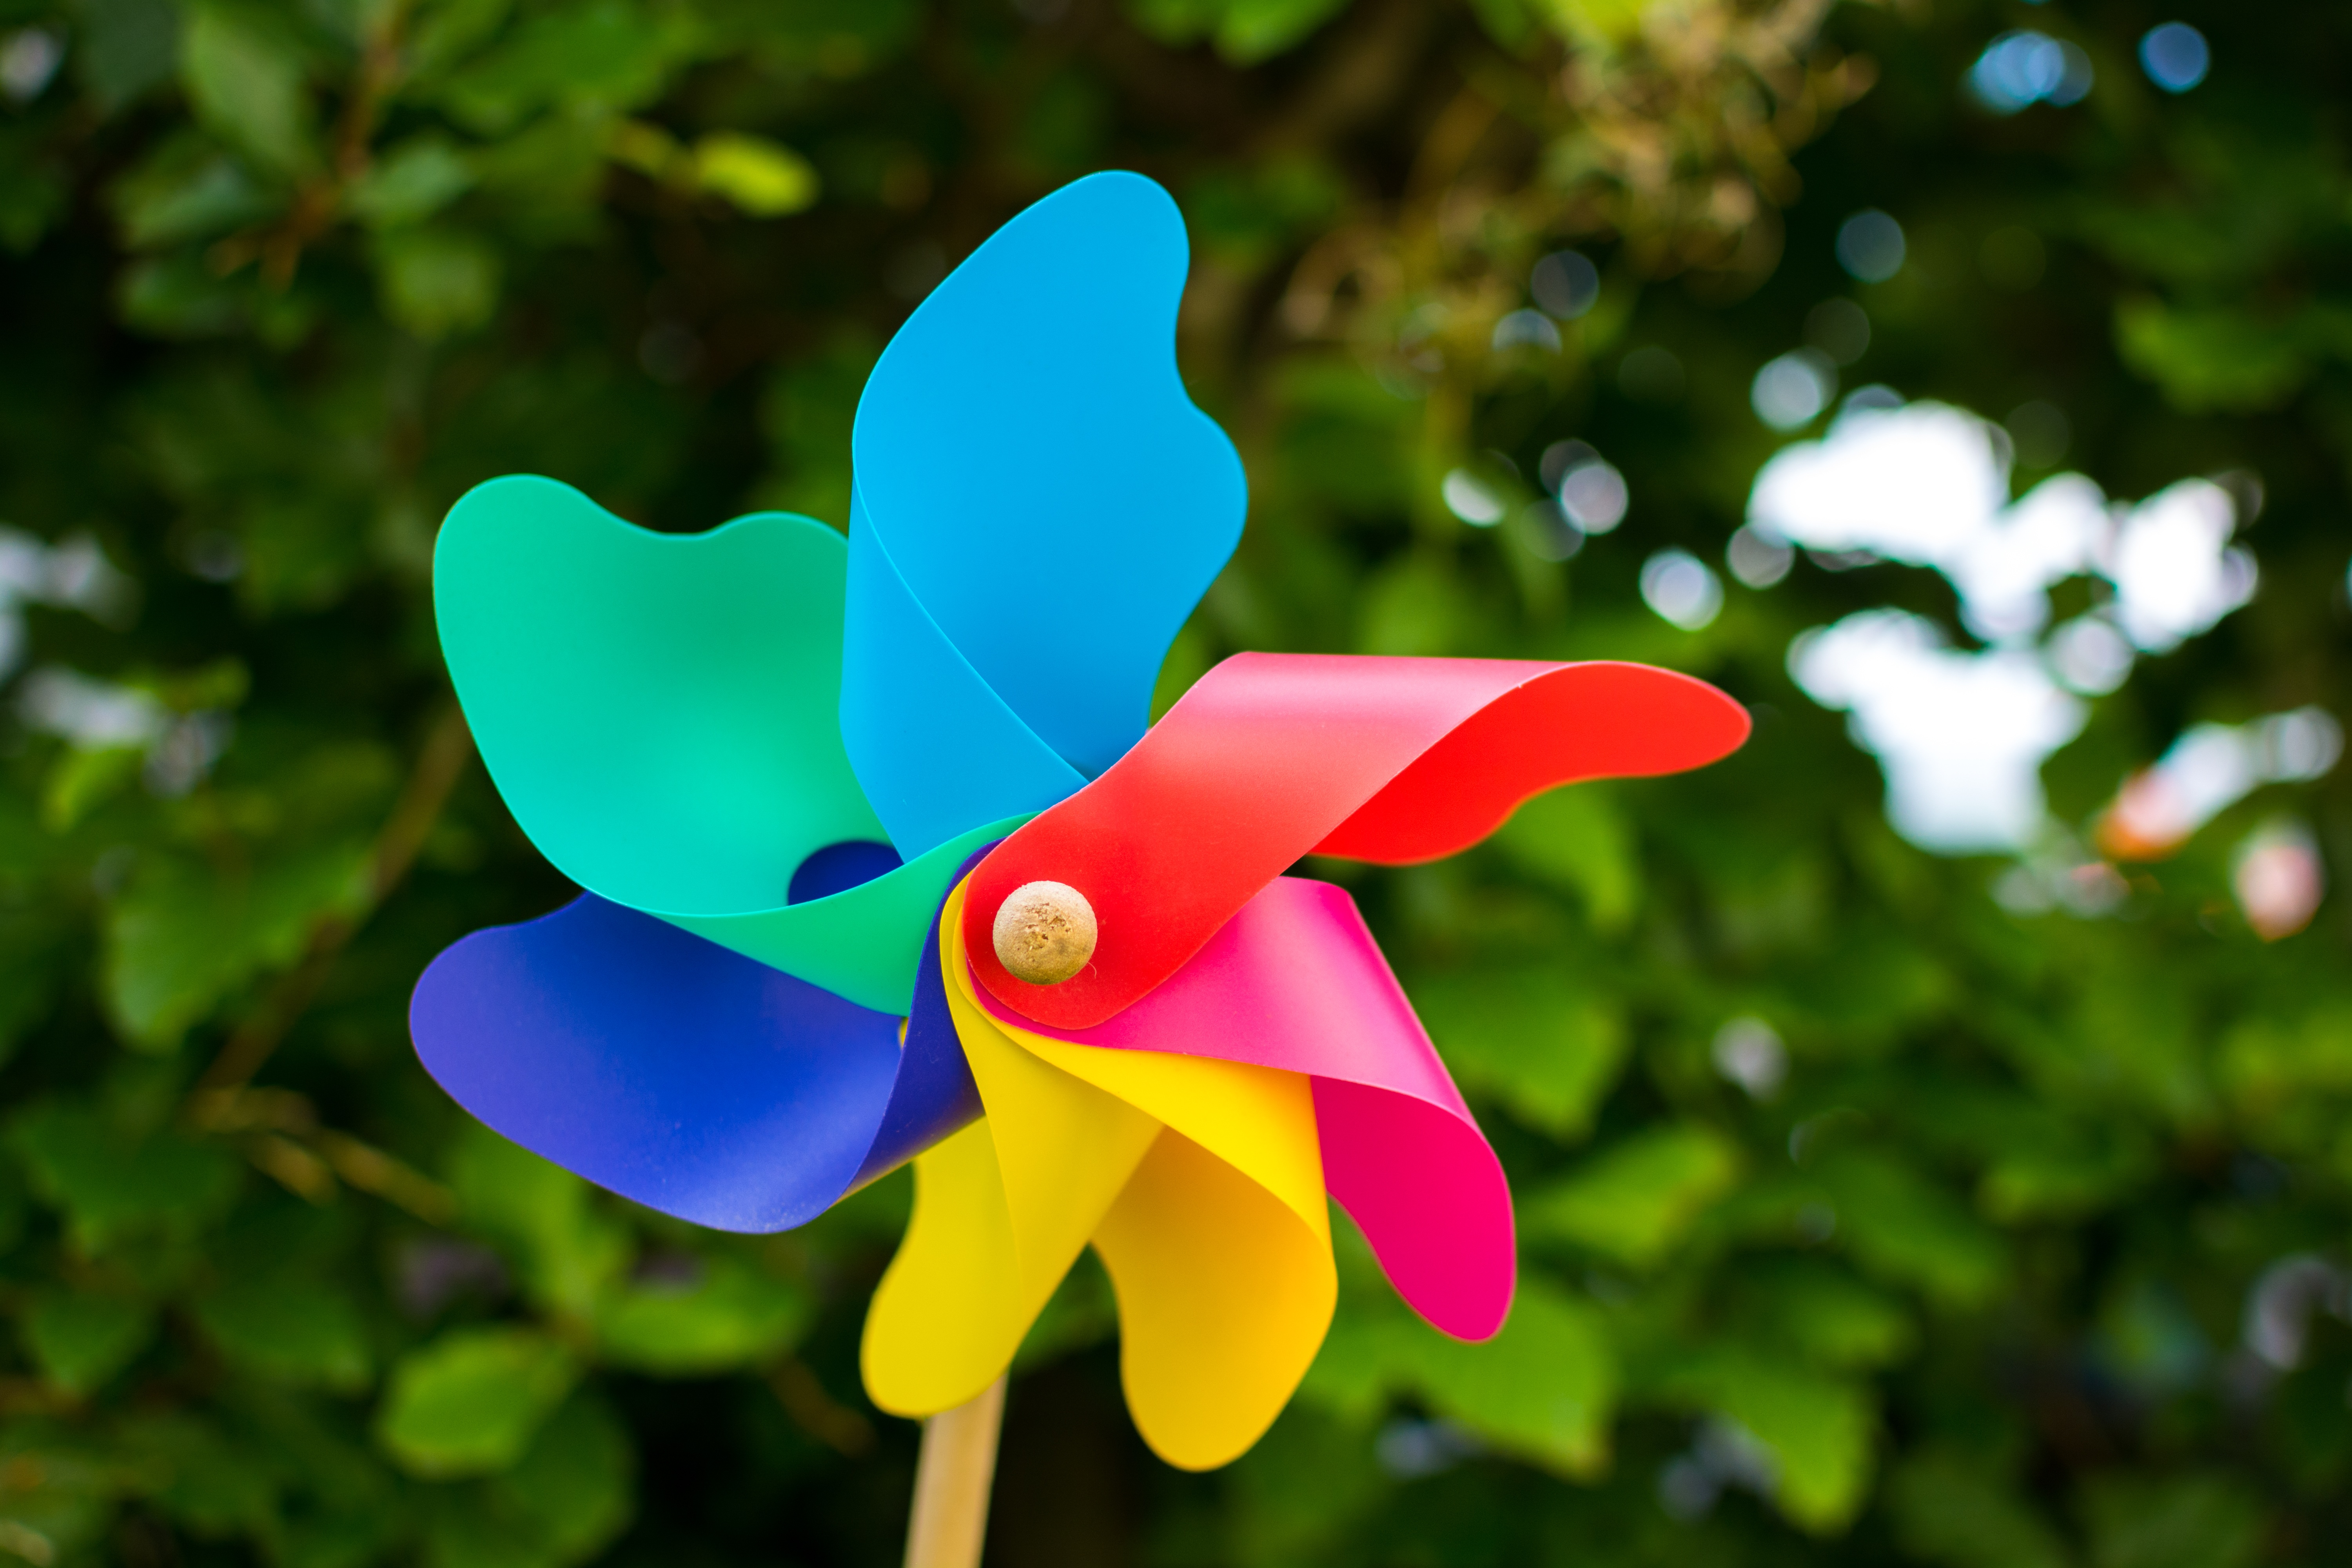
nature, blossom, plant, leaf, flower, petal, green, botany, yellow, flora, wildflower, macro photography, flowering plant, land plant